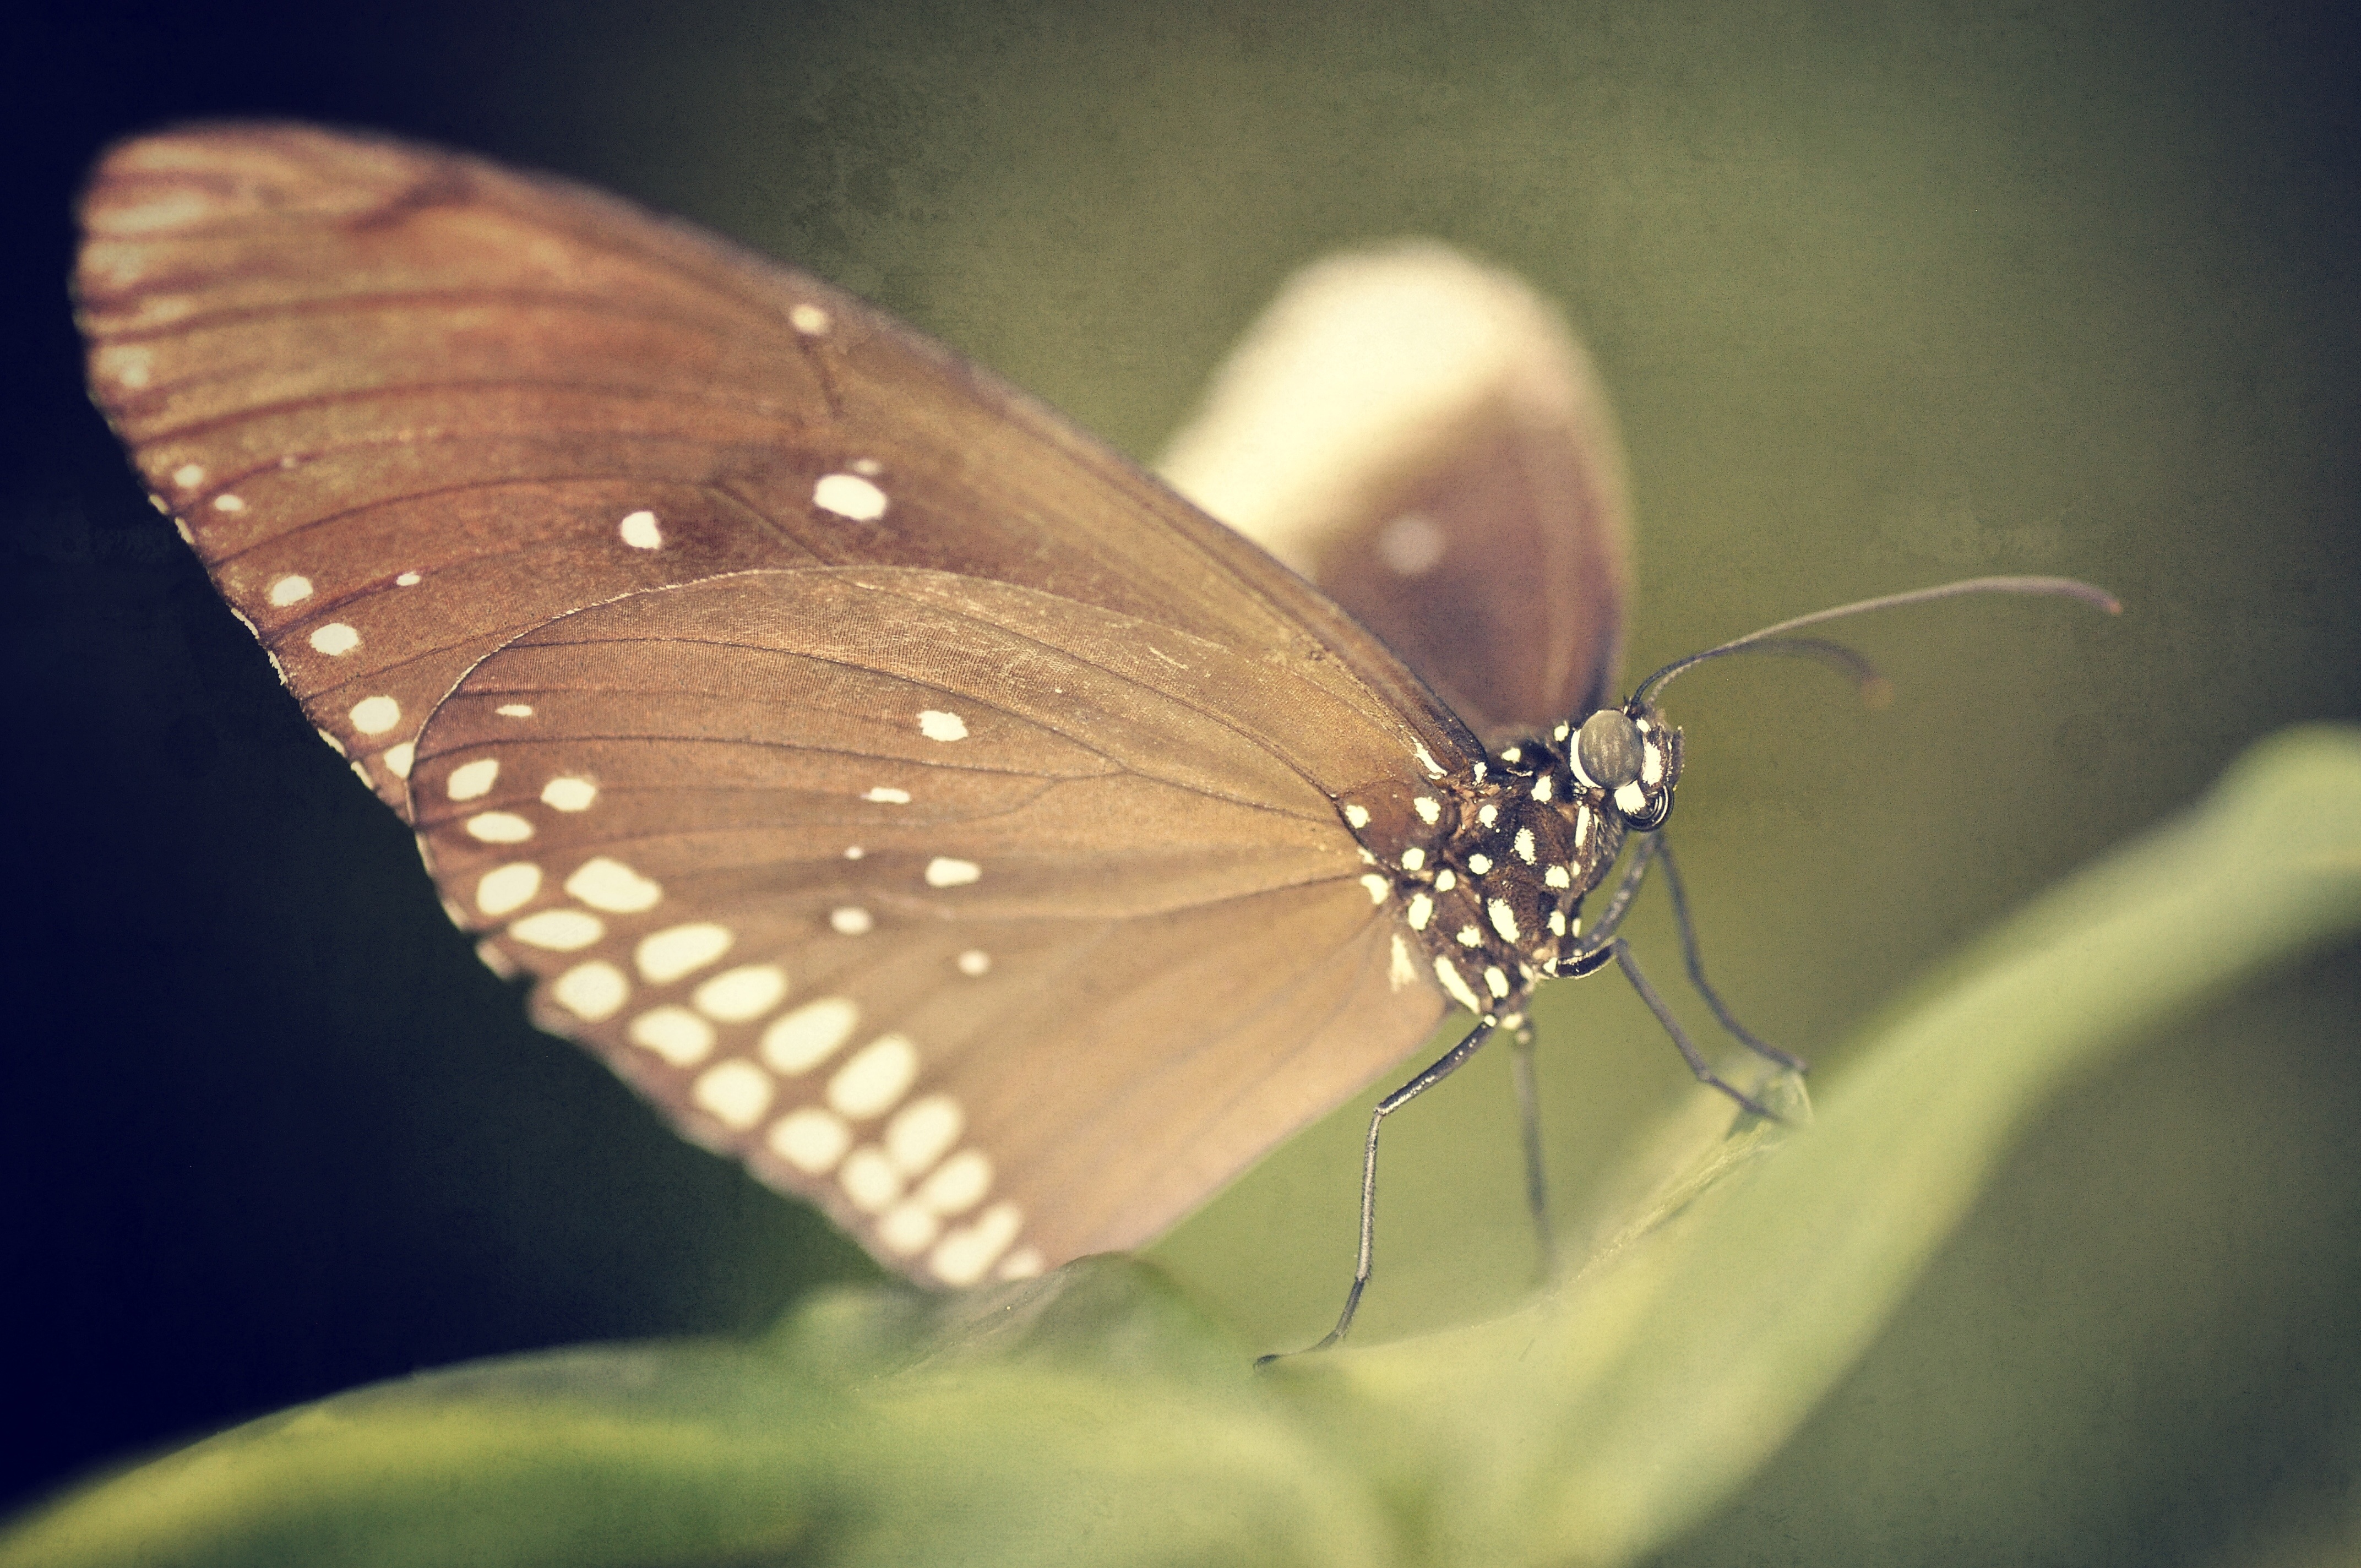
nature, wing, photography, leaf, flower, petal, summer, green, insect, macro, butterfly, garden, fauna, invertebrate, close up, wings, insects, pieridae, macro photography, arthropod, pollinator, plant stem, moths and butterflies, lycaenid, net winged insects, brush footed butterfly, colias